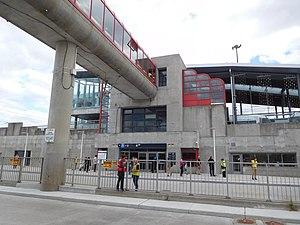
Station Blair de la ligne de la Confédération à Ottawa
Blair est une station intermodale de transport en commun située à Ottawa, en Ontario. La station permet la correspondance la ligne de la Confédération de l'O-Train, dont elle est le terminus ouest, et les circuits d'autobus empruntant le Transitway de l'est de la ville.